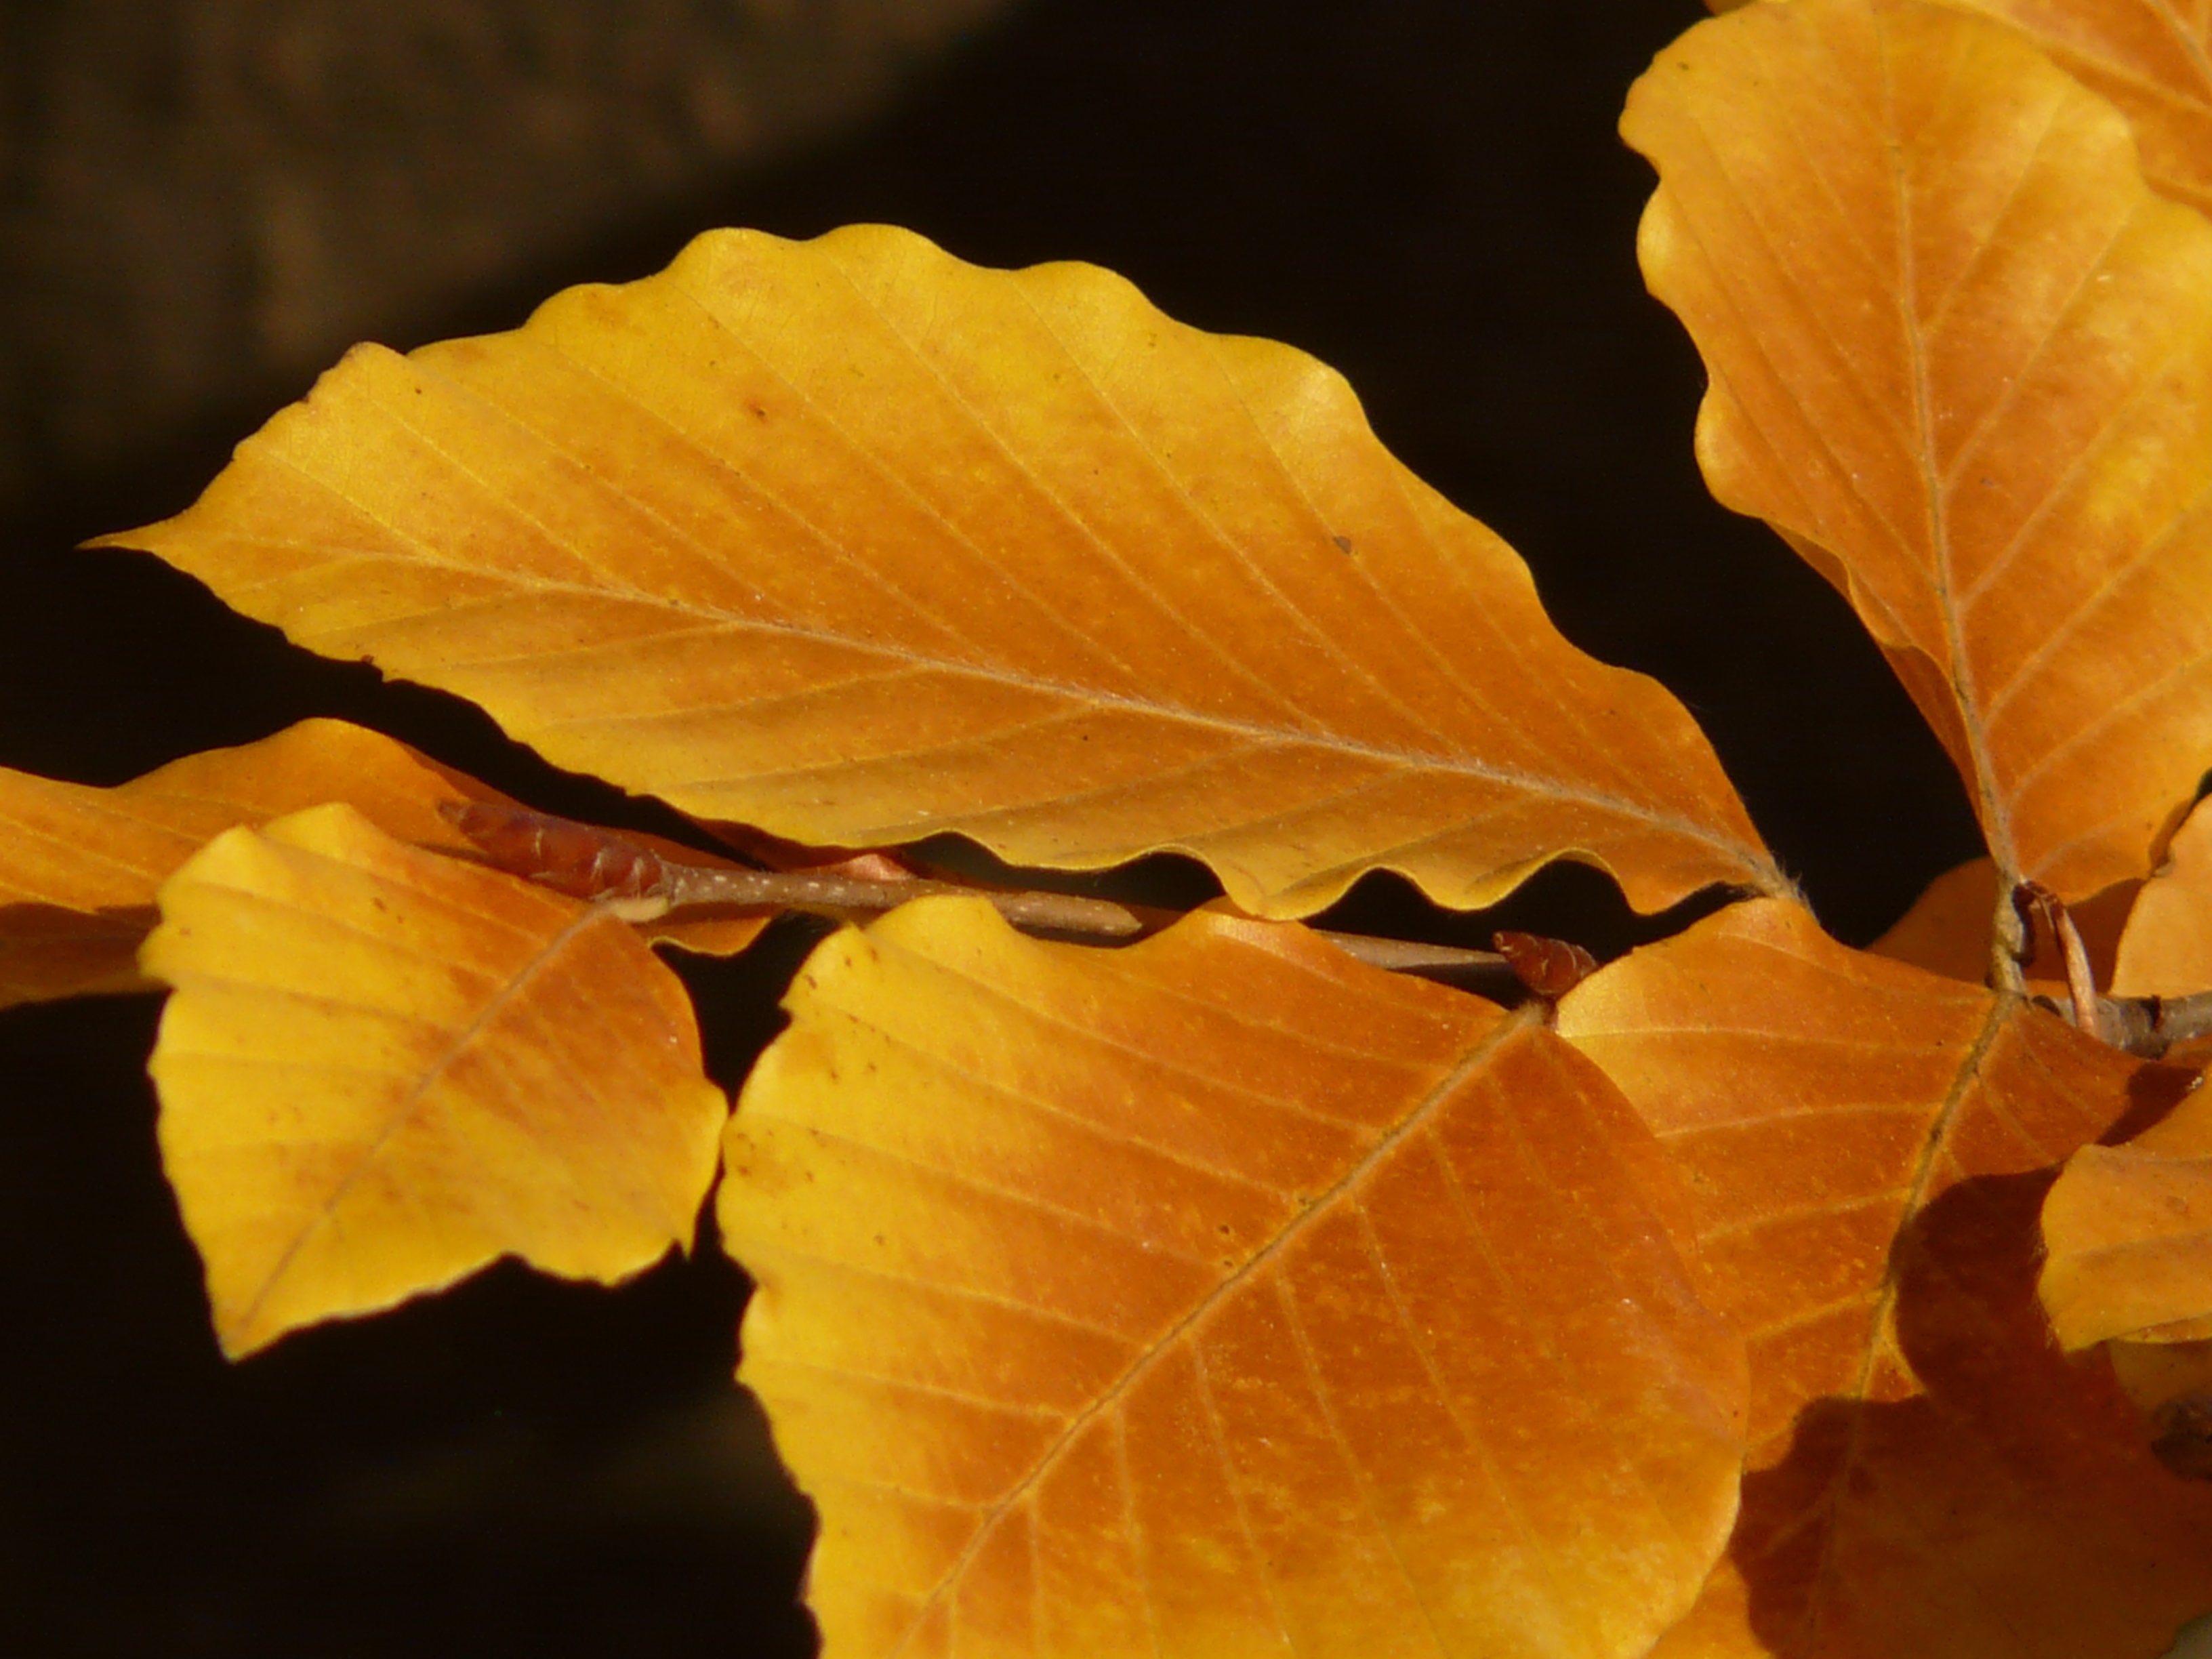
tree, forest, branch, plant, sun, sunlight, leaf, flower, petal, golden, color, autumn, colorful, yellow, season, maple leaf, close up, deciduous tree, leaves, bright, deciduous, october, fall foliage, autumn forest, golden autumn, beech, back light, macro photography, golden october, fagus sylvatica, maidenhair tree, fagus, plant stem, woody plant, land plant